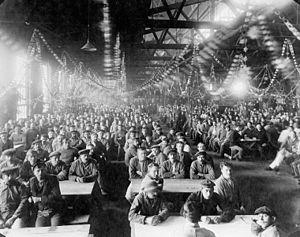
La fête de Noël dans un camp d'internement au Canada, lors de la Première Guerre mondiale en 1916